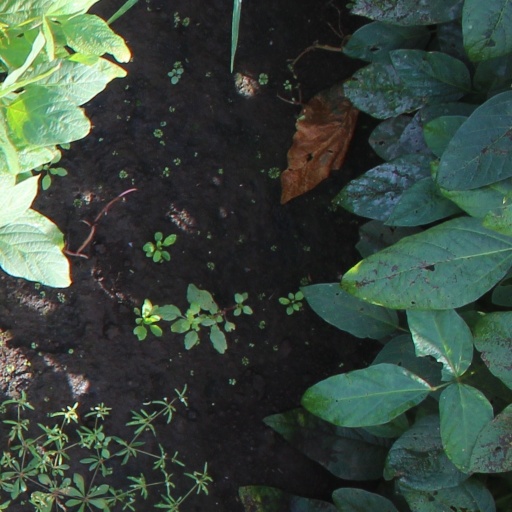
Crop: soybean